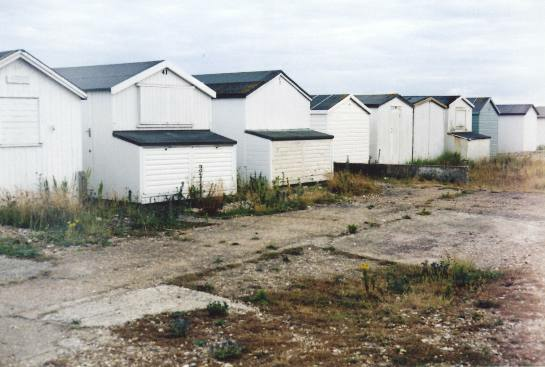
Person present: No